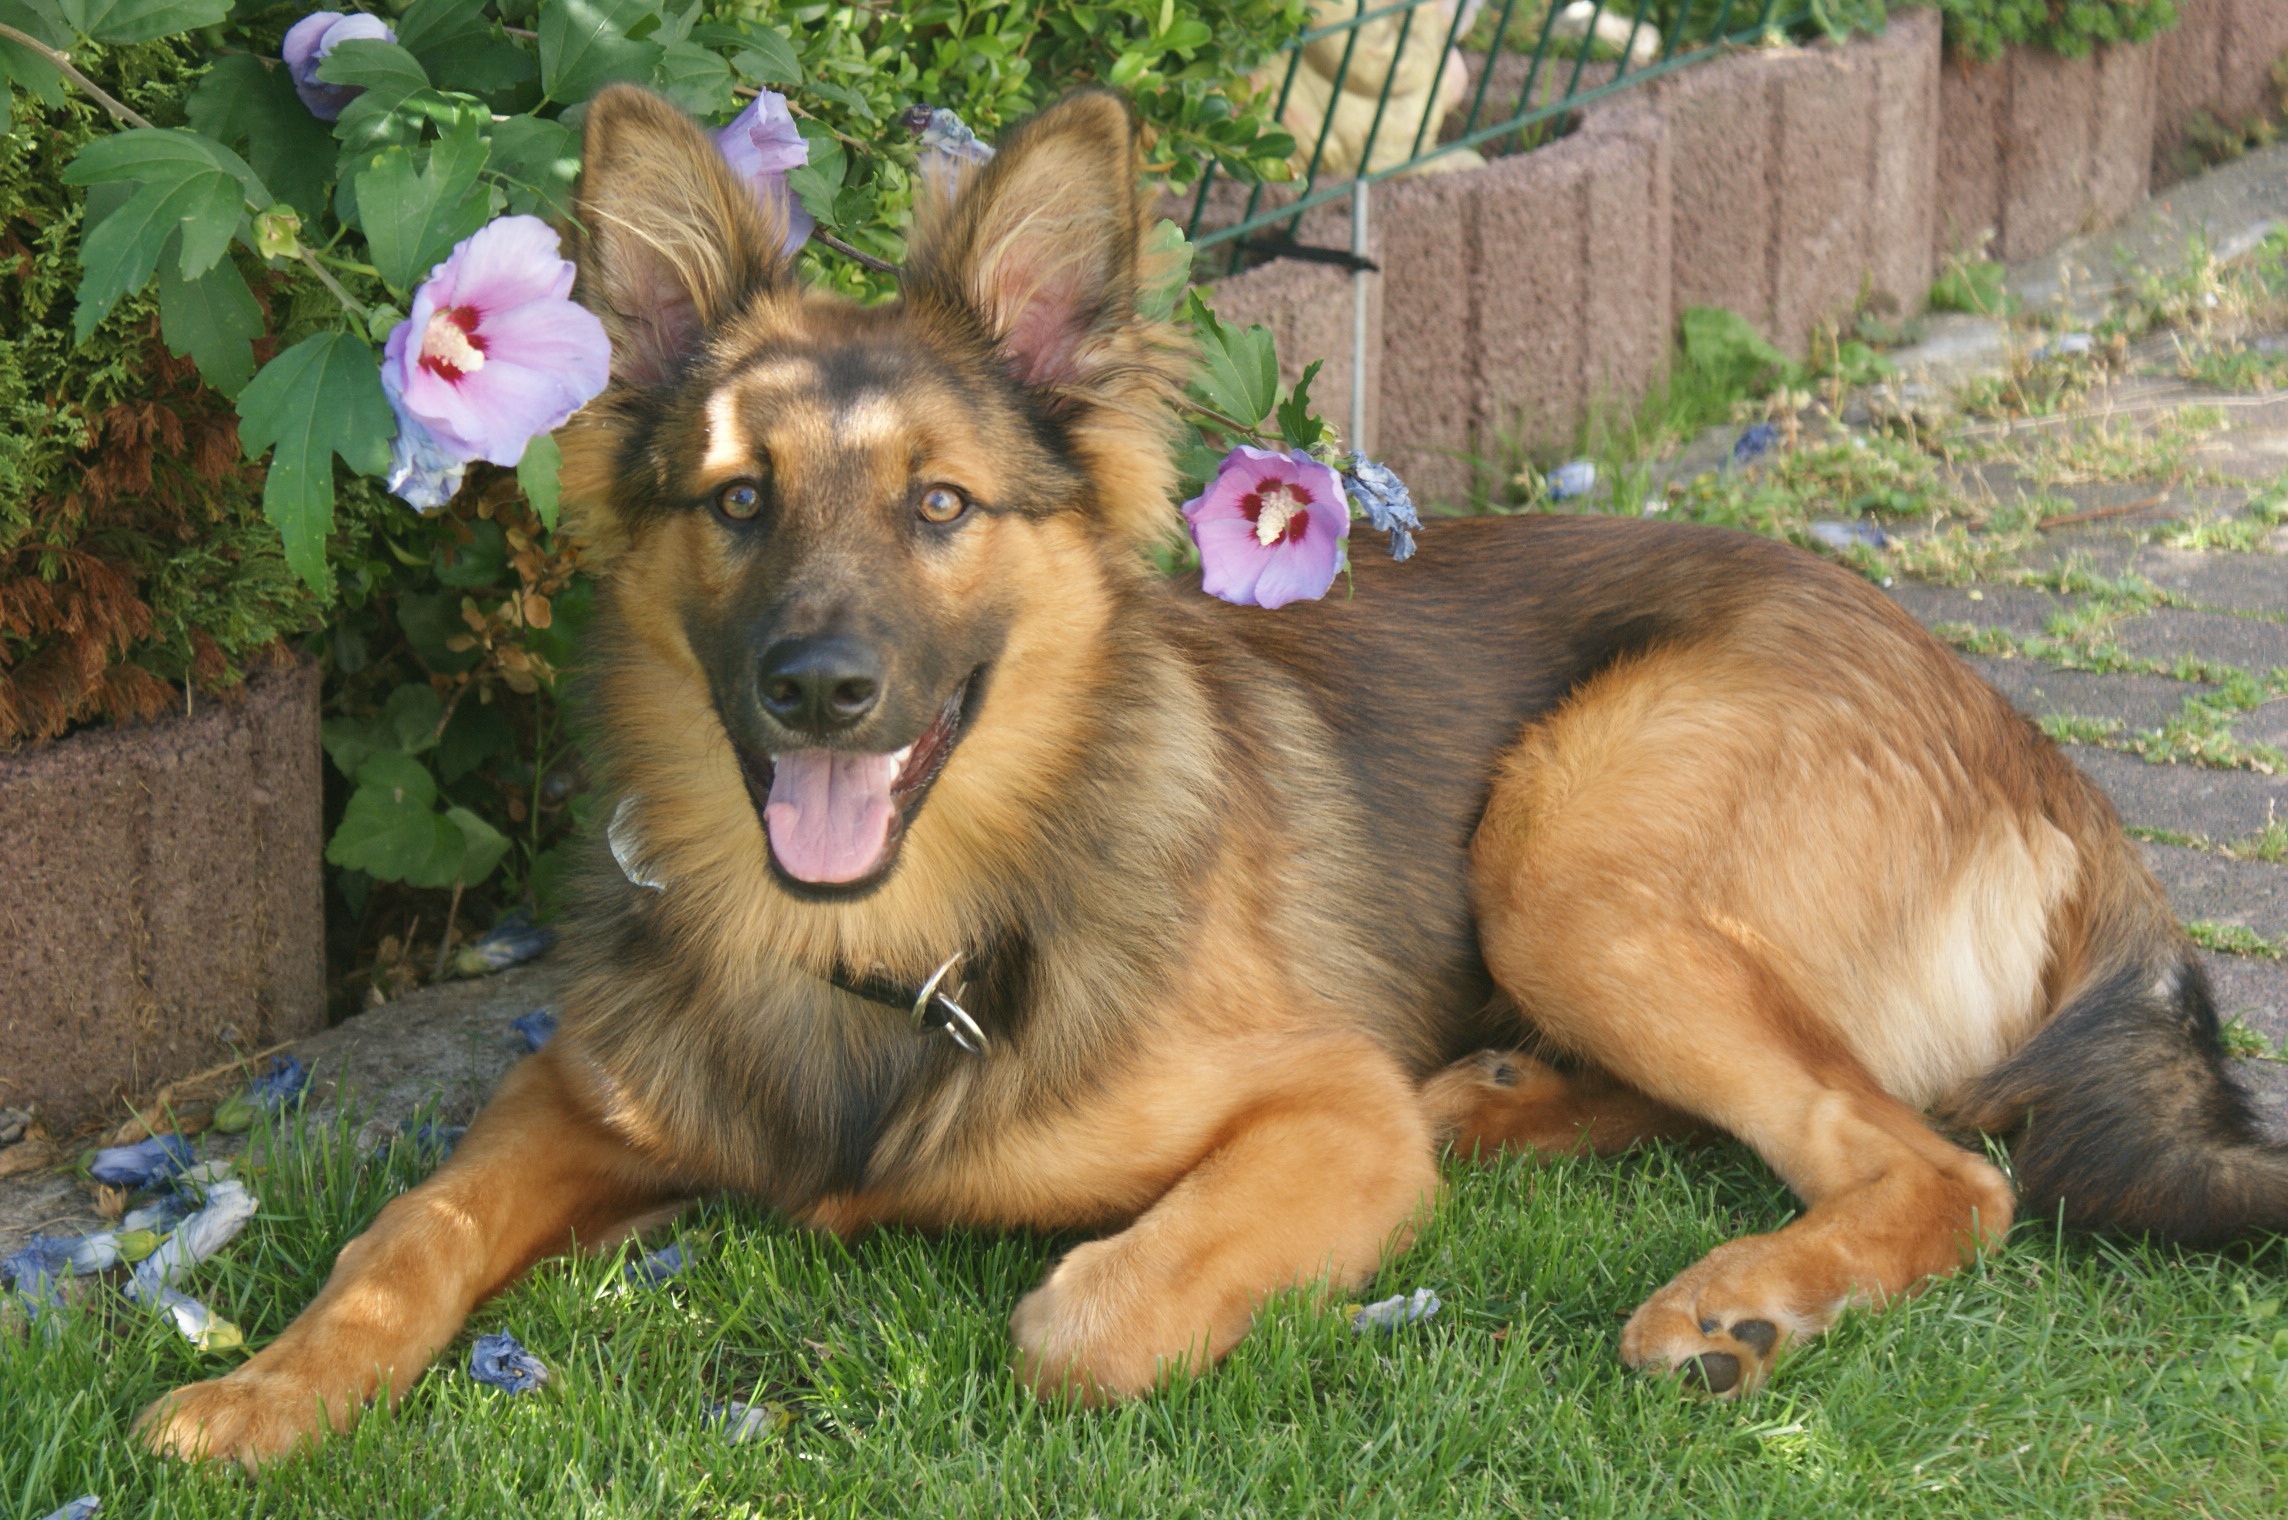
dog, mammal, vertebrate, fuchs, dog breed, hundeportrait, old german shepherd dog, belgian shepherd malinois, dog like mammal, carnivoran, dog breed group, shiloh shepherd dog, east european shepherd, german shepherd dog, bohemian shepherd, tervuren, harzer